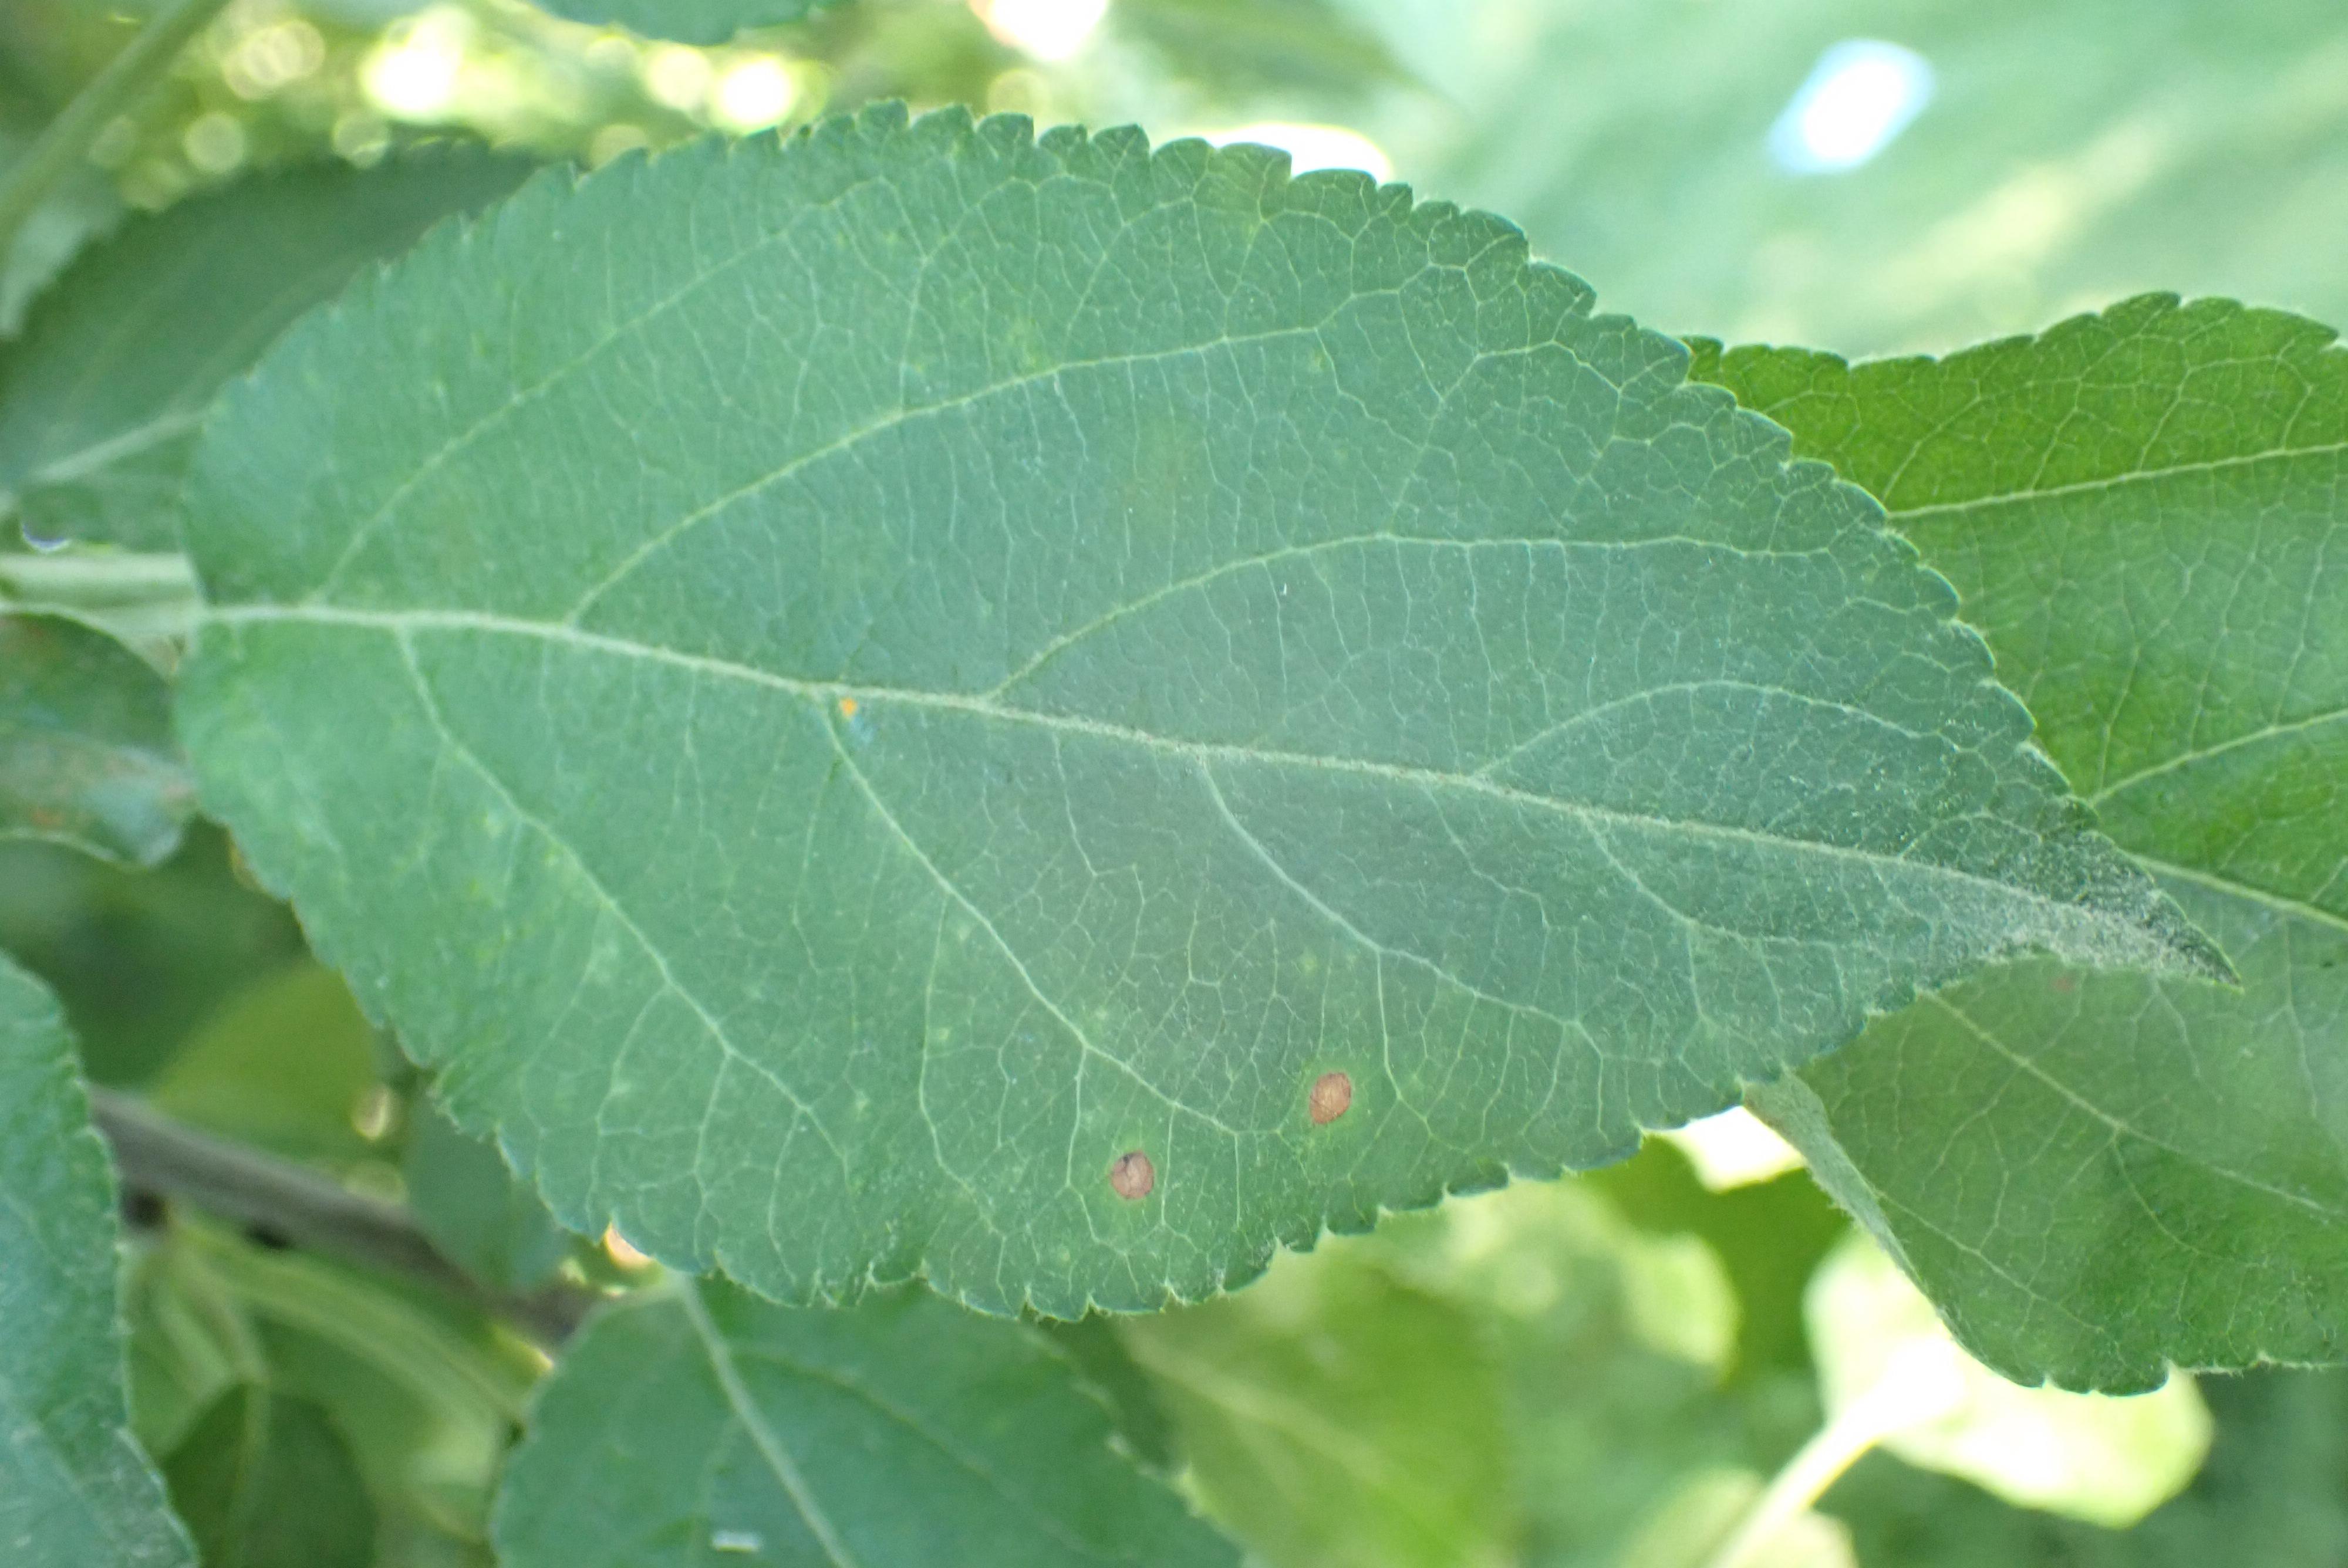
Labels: frog_eye_leaf_spot